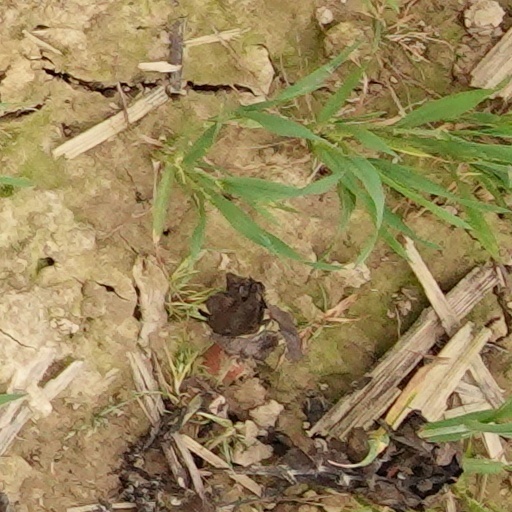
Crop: wheat